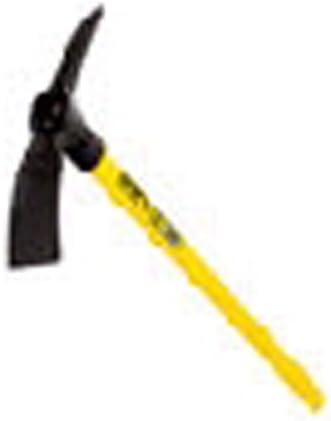
Truper Herramientas Collins Pick 2-1/2 Lb. 36" Bulk
Category: Sports & Outdoors
Collins Pick 2-1/2 Lb. 36 " Bulk
Features: Collins Pick 2-1/2 Lb. 36 " Bulk